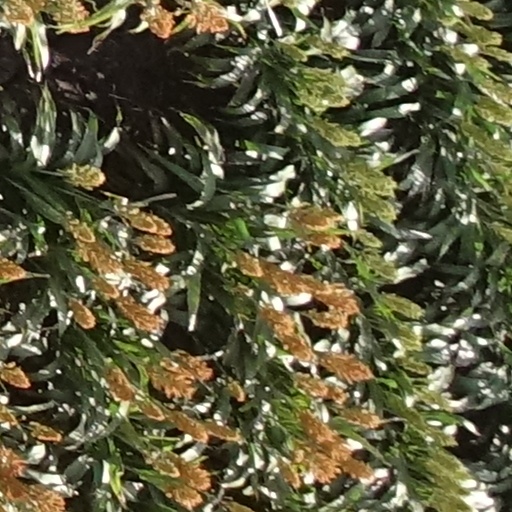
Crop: sorghum